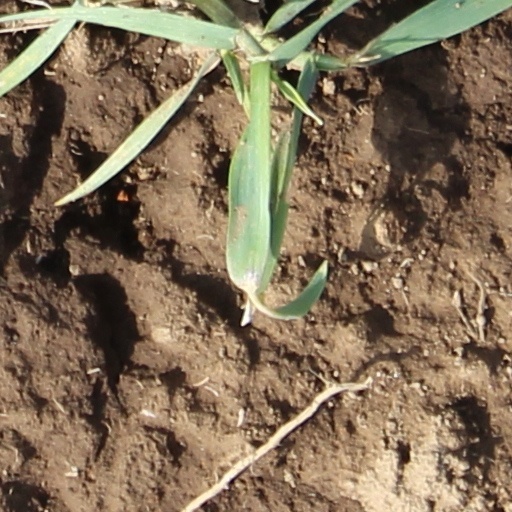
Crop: wheat